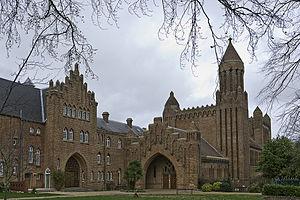
La Paléographie musicale est une série de publications, composée principalement des photographies et des fac-similés de manuscrits, et fondée auprès de l'abbaye Saint-Pierre de Solesmes en 1889 par Dom André Mocquereau, afin de promouvoir les études scientifiques et la restauration du chant grégorien.
L’abbaye Notre-Dame de Quarr est une abbaye bénédictine de l'île de Wight, dans le Sud de l'Angleterre. Elle se trouve à côté d'une ancienne abbaye cistercienne en grande partie démolie à la suite de la dissolution des monastères par le roi Henri VIII d’Angleterre dans les années 1530.
Cet article recense les sites concernés par l'observatoire mondial des monuments en 2012.